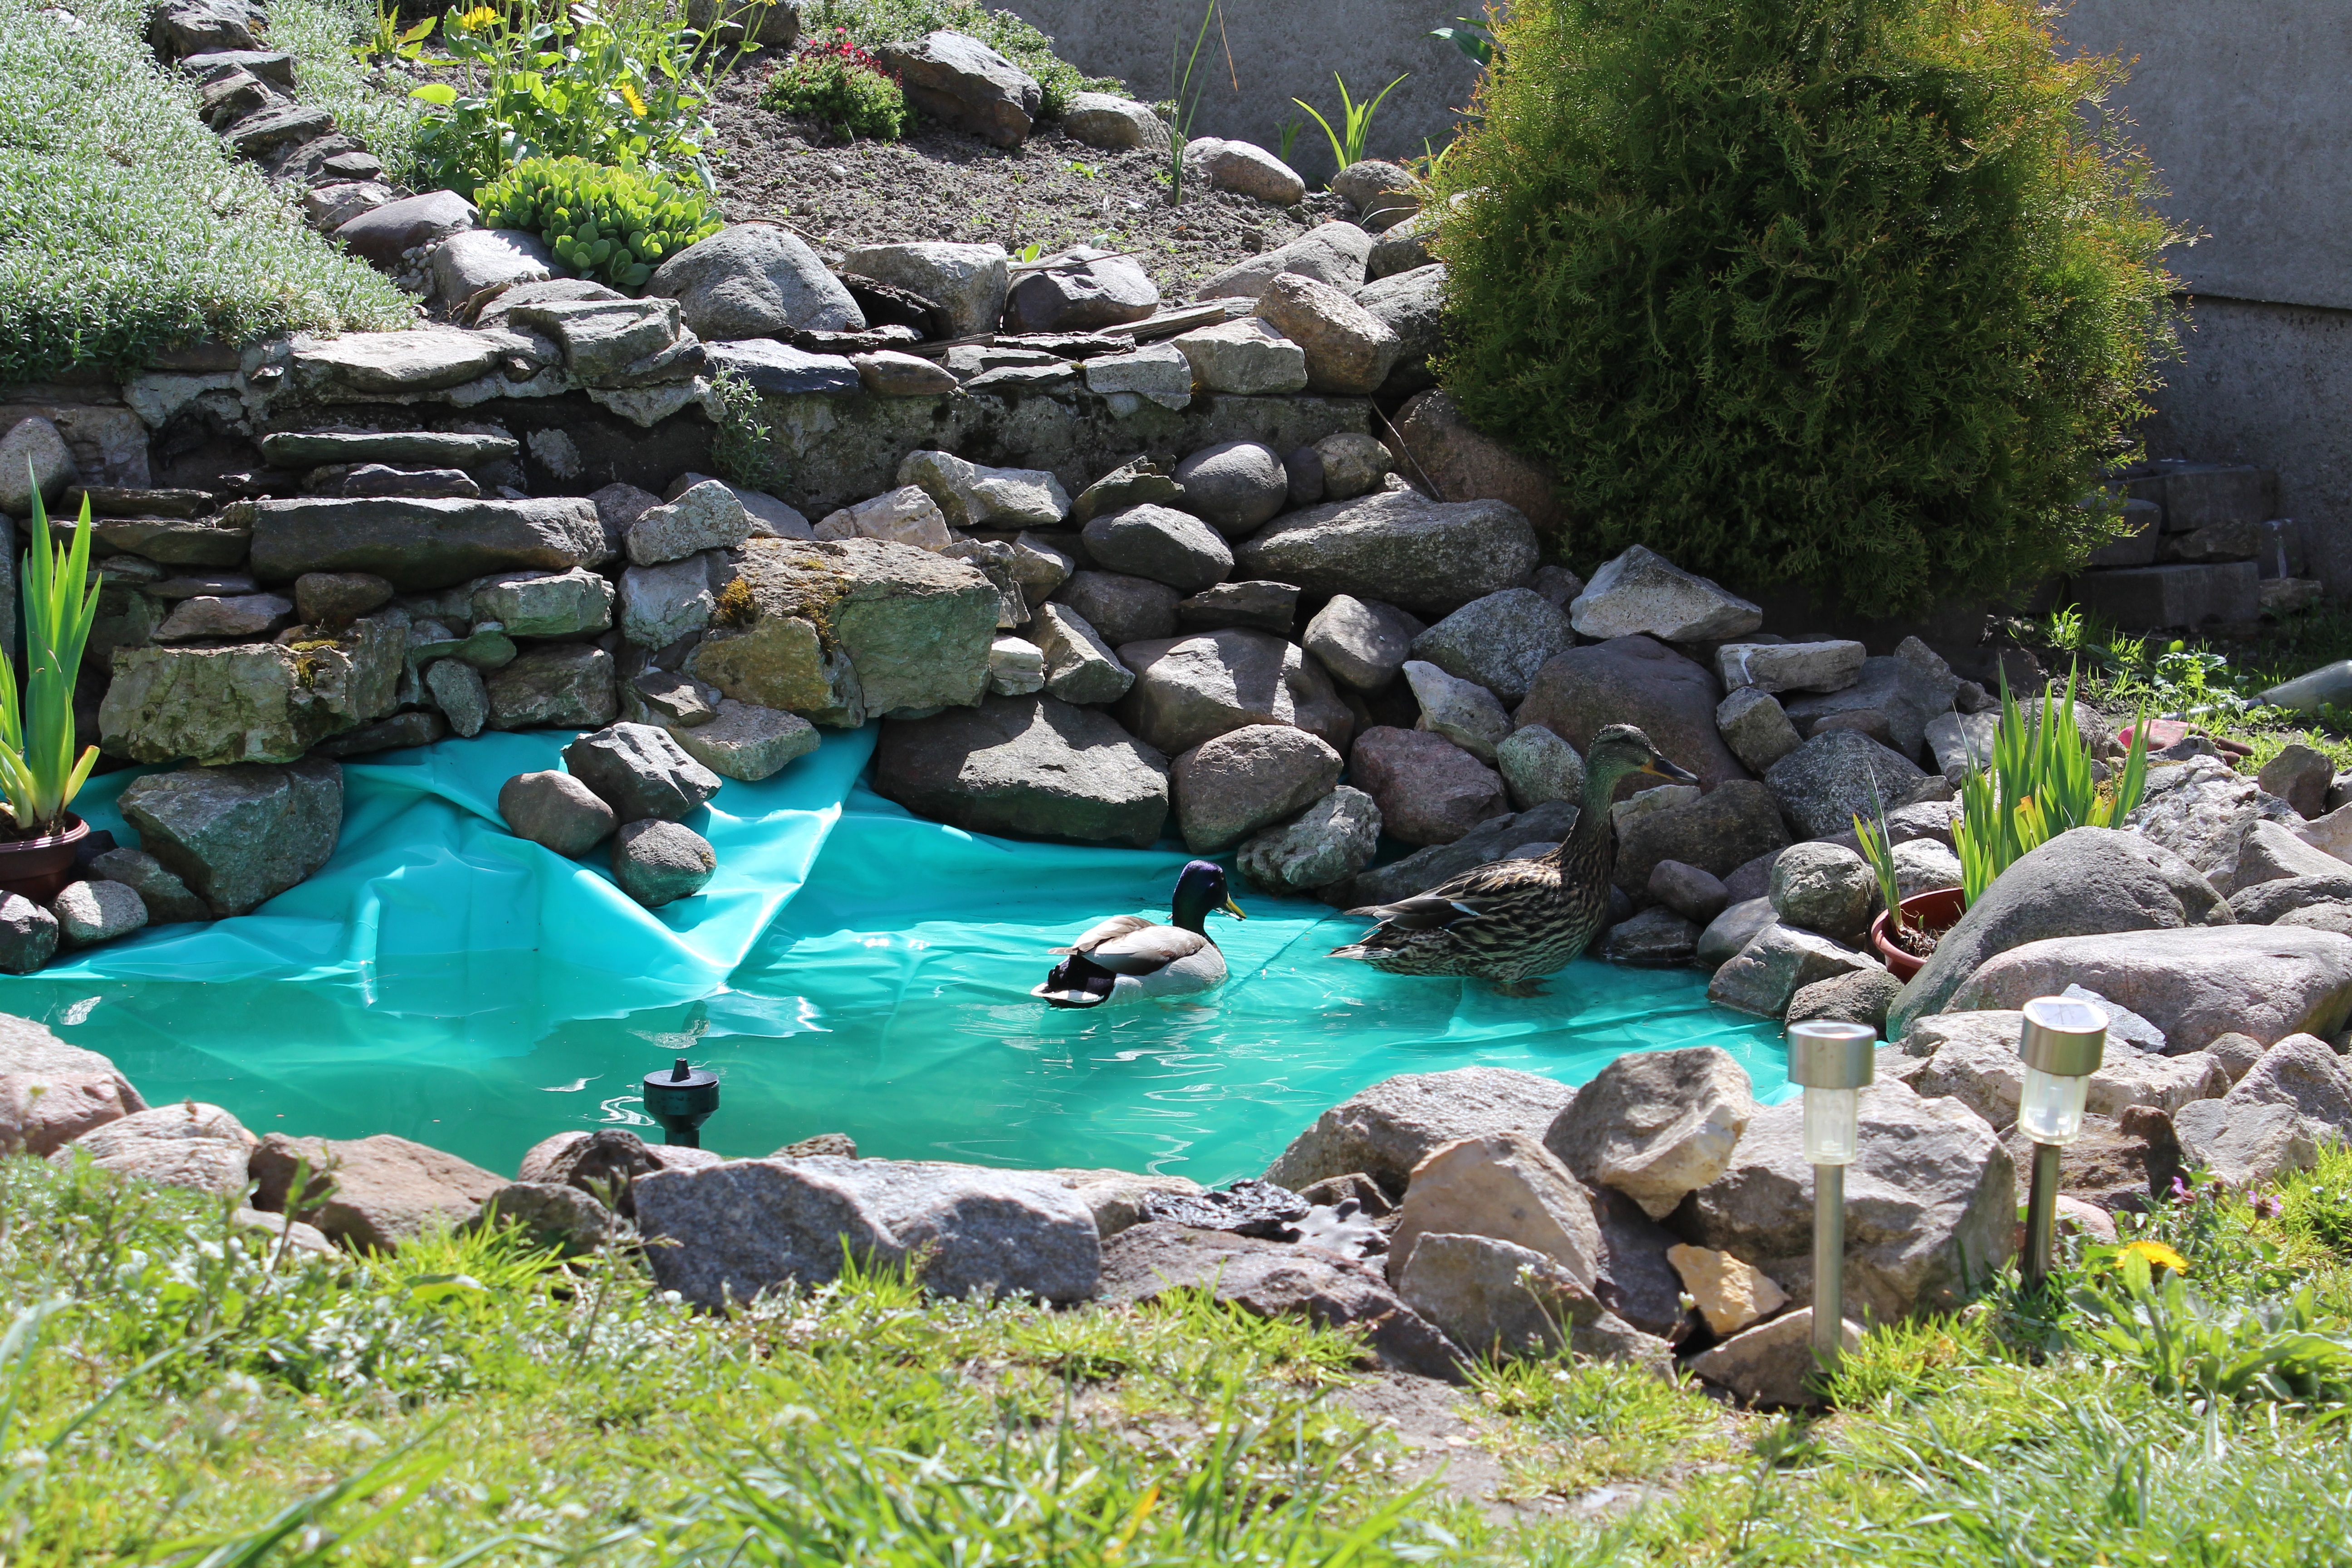
landscape, water, nature, rock, view, summer, pond, stream, swimming pool, backyard, body of water, sunny, poland, water feature, watercourse, iglak, peace of mind, the stones, sunny day, bulls eye water, skalnik, duck parka